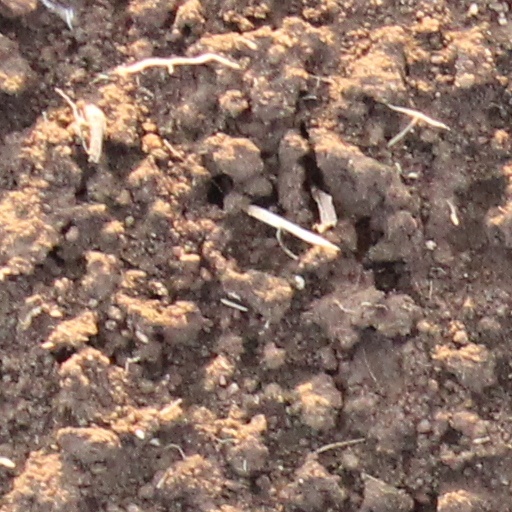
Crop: wheat